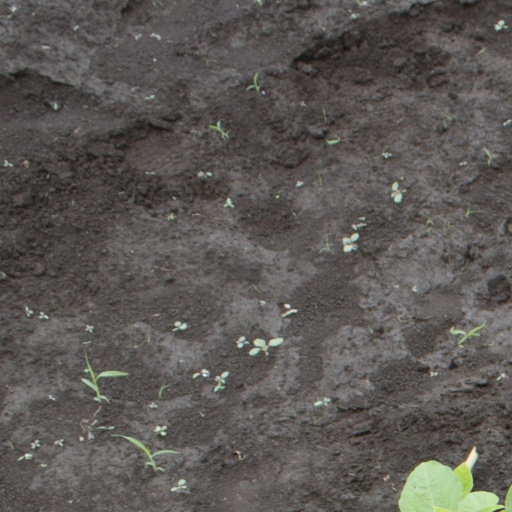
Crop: soybean